Tootsie Pop

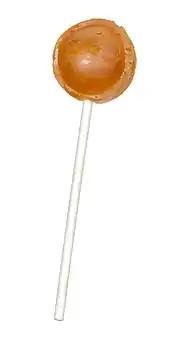
An orange-flavored Tootsie Roll Pop

A Tootsie Pop (known as Tutsi Chupa Pop in Latin America) is a hard candy lollipop filled with a chocolate-flavored chewy Tootsie Roll candy. They were invented in 1931 by an employee of The Sweets Company of America. Tootsie Rolls had themselves been invented in 1896 by Leo Hirschfield. The company changed its name to Tootsie Roll Industries in 1969.